List of One Thousand and One Nights characters

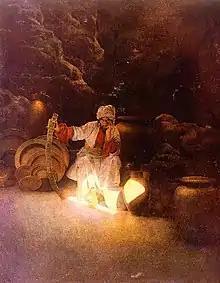
Cassim, Ali Baba's elder brother, as depicted by Maxfield Parrish (1909)

Cassim ("qāsim", 'divider, distributor') is the rich and greedy brother of Ali Baba who is killed by the Forty Thieves when he is caught stealing treasure from their magic cave.